1835 Washington Navy Yard labor strike

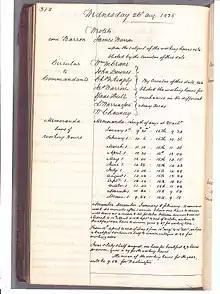
Board of Navy Commissioners circular to all naval shipyards dated August 26, 1835. The BNC directed change to the "basis of working hours" to coincide with hours of available daylight, with a goal of 9.53 mean hours for the year at Washington Navy Yard. This edict failed to appease worker demand for a ten-hour day. Instead, the new instruction dramatically skewed the existing workday by requiring workers to labor 9.18 hours in December but up to 14.42 hours in July.

Later, " Hull allowed the men to comeback to their jobs without penalties. Most of the white mechanics returned to work at the Navy Yard. President Andrew Jackson met with the rioters and vowed to protect their happiness" by cracking down on free Blacks who violated restrictions on their lives." The City subsequently refused all compensation to the Black riot victims. It passed a restrictive ordinance barring them from being out at night.